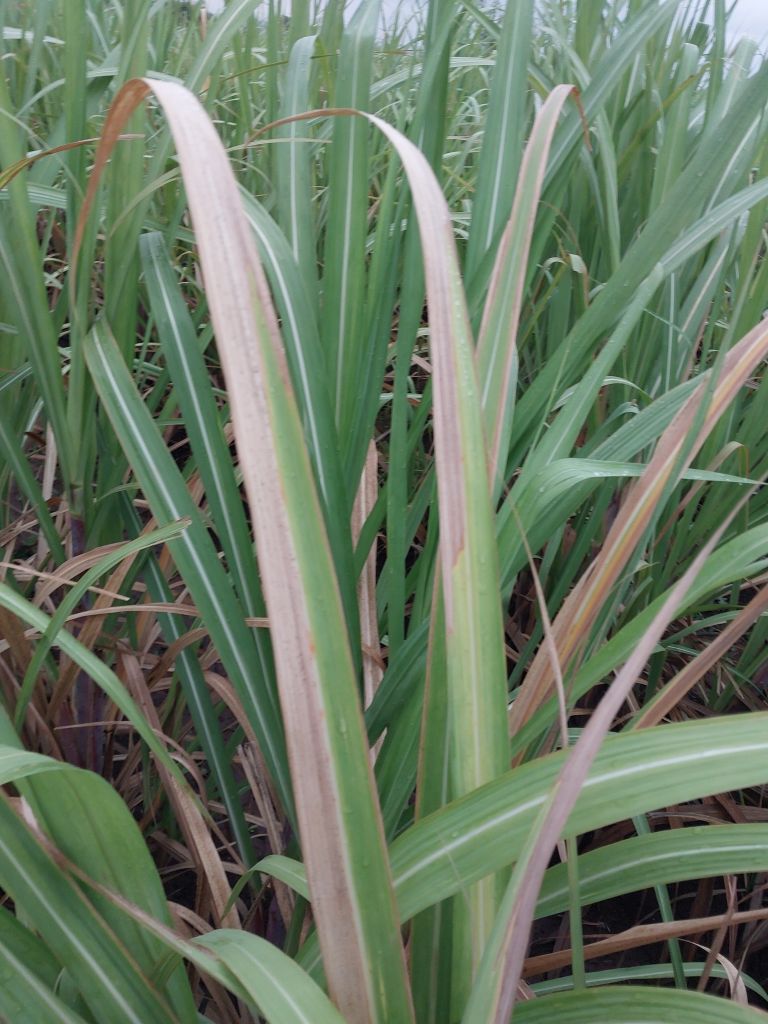
Label: Banded Chlorosis